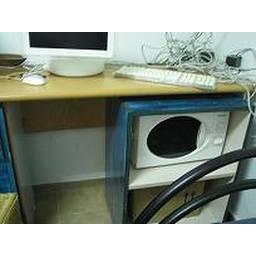
Very simple, well used computer desk in light wood. 25 shekels.